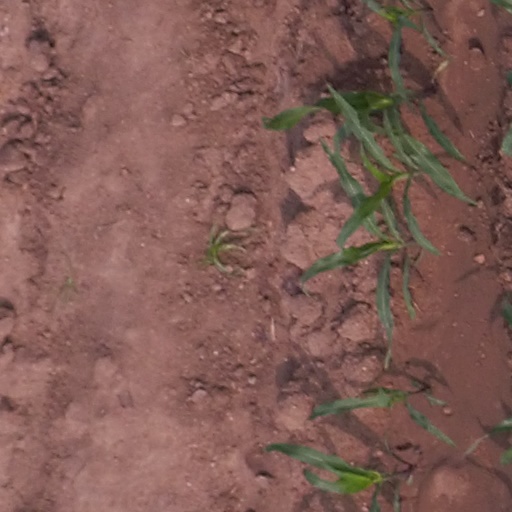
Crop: maize; corn